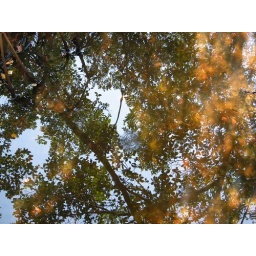
when you look down at the water you see the sky above